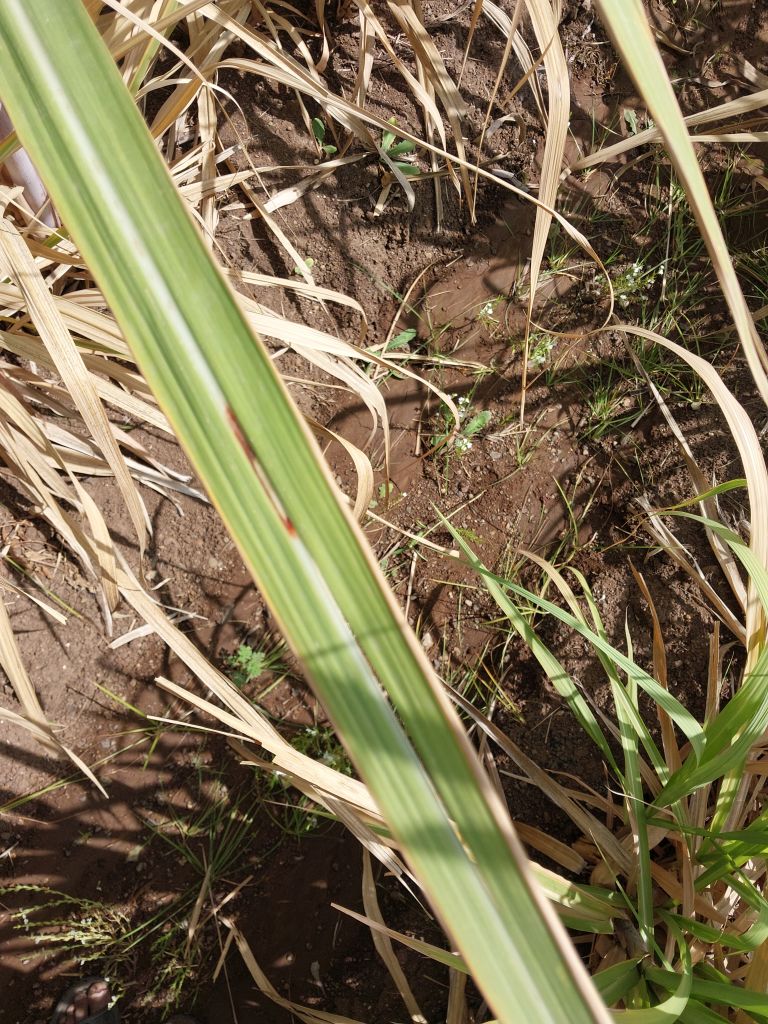
Label: Brown Spot